Military School of Realengo

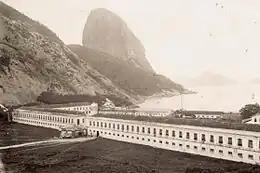
The old Military School of Praia Vermelha in 1888

Since 1898 the only source of officers for the Brazilian Army was the Military School of Brazil, known in historiography as the Military School of Praia Vermelha (EMPV); the two other schools present at the end of the Brazilian Empire, in Fortaleza and Porto Alegre, were closed. There were preparatory schools for Praia Vermelha in Realengo and Rio Pardo. The EMPV was closed after it rebelled during the Vaccine Revolt of 1904. To remove new students from the political turmoil located in downtown Rio de Janeiro, teaching was dispersed to the War School in Porto Alegre, School of Application of Cavalry and Infantry, in Rio Pardo, and the Schools of Artillery and Engineering and of Application of Artillery and Engineering, in Realengo. The other schools were closed and in 1911–1913 all officer training was concentrated in Realengo. The existence of several schools far apart had required excessive expenditures, strained the administrative capacity of the Ministry of War, and prevented closer monitoring.